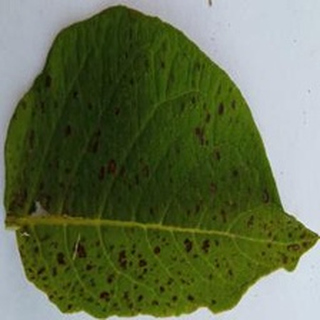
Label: potato_early_blight